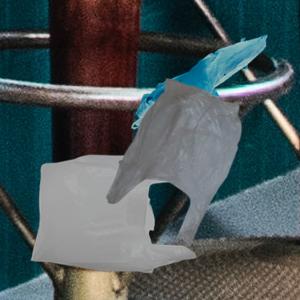
Label: plasticbags